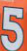
Number: 5